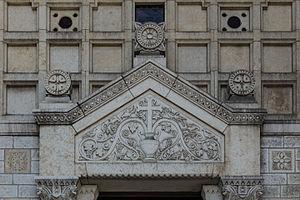
Détail au-dessus de l'entrée sur la façade ouest de la basilique de la Visitation à Annecy, France
La basilique de la Visitation, dressée sur le crêt du Maure, qui est le premier contrefort du massif du Semnoz, apparaît comme dominant Annecy et se repère de tout lieu, des kilomètres à la ronde. Elle est le symbole du prestigieux passé religieux de la ville.